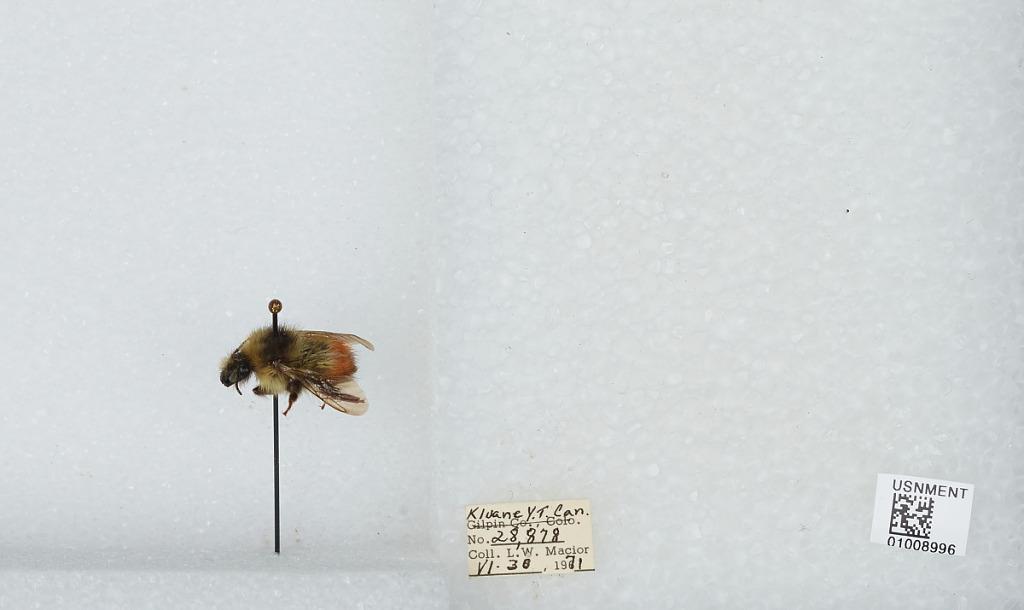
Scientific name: Bombus (Pyrobombus) flavifrons Cresson
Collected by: L. Macior
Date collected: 1971-6-30
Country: Canada
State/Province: Yukon Territory
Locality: Kluane
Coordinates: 60.75, -139.5